Coconut bar
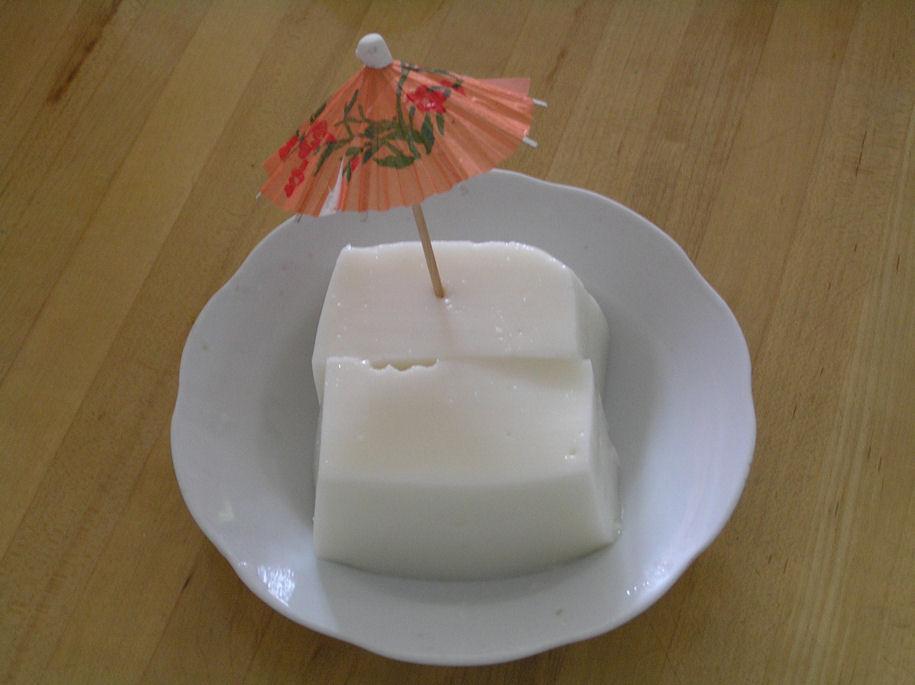
Also known as:
ca - Catalan: Barra de coco
es - Spanish: Barra de coco
fr - French: Barre à la noix de coco
id - Indonesian: Puding kelapa
ko - Korean: 예잡고우
ms - Malay: Puding kelapa
ru - Russian: Кокосовый батончик
uk - Ukrainian: Кокосовий батончик
yue - Cantonese: 椰汁糕
zh - Chinese: 椰汁糕
Category: dessert (pudding)
Cuisine: Chinese
Associated cuisines: Chinese, Hong Kong, Taiwanese
Area: Hong Kong, Taiwan, Southern China, Chinatowns
Countries: China
Region: Eastern Asia, , , ,
The dish is a refrigerated dim sum dessert. It is sweet and has a soft, gelatin-like texture but is white in color rather than translucent like gelatin. The dessert is made of coconut milk (preferably freshly made) and set with a mixture of wheat starch and corn starch, or a mixture of agar agar and gelatin. It is sweetened, and sometimes sprinkled with desiccated coconuts.